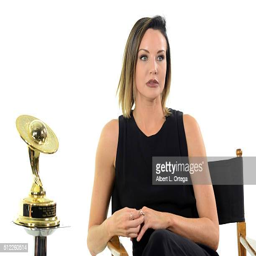
actor reads the nominations for awards held